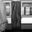
Label: bus